Škofja Loka

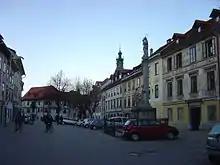
Town Square in the town center. The Marian column is a Baroque monument, erected in 1751 in thanks for turning away plague and fire.

Škofja Loka is the birthplace of the "Škofja Loka Passion Play", the oldest play in Slovene. It was a penitentiary Passion procession in the form of a play, performed on Good Friday each year until 1751. The text in its current form was written around 1715 by the Capuchin Father Romuald (Lovrenc Marusič), based on an older tradition. It presents Jesus's suffering. In 1999, the play was revived with amateur actors. Two further reprises took place in 2000 and 2009, with more planned.